One for the Road (Tørrissen book)

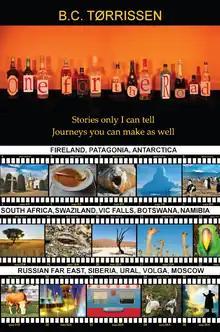
One for the Road Front cover

"One For The Road" is a travel book by Bjørn Christian Tørrissen, first published in 2008. The book was translated from Norwegian, where it was published under the title "I pose og sekk!" (2005).